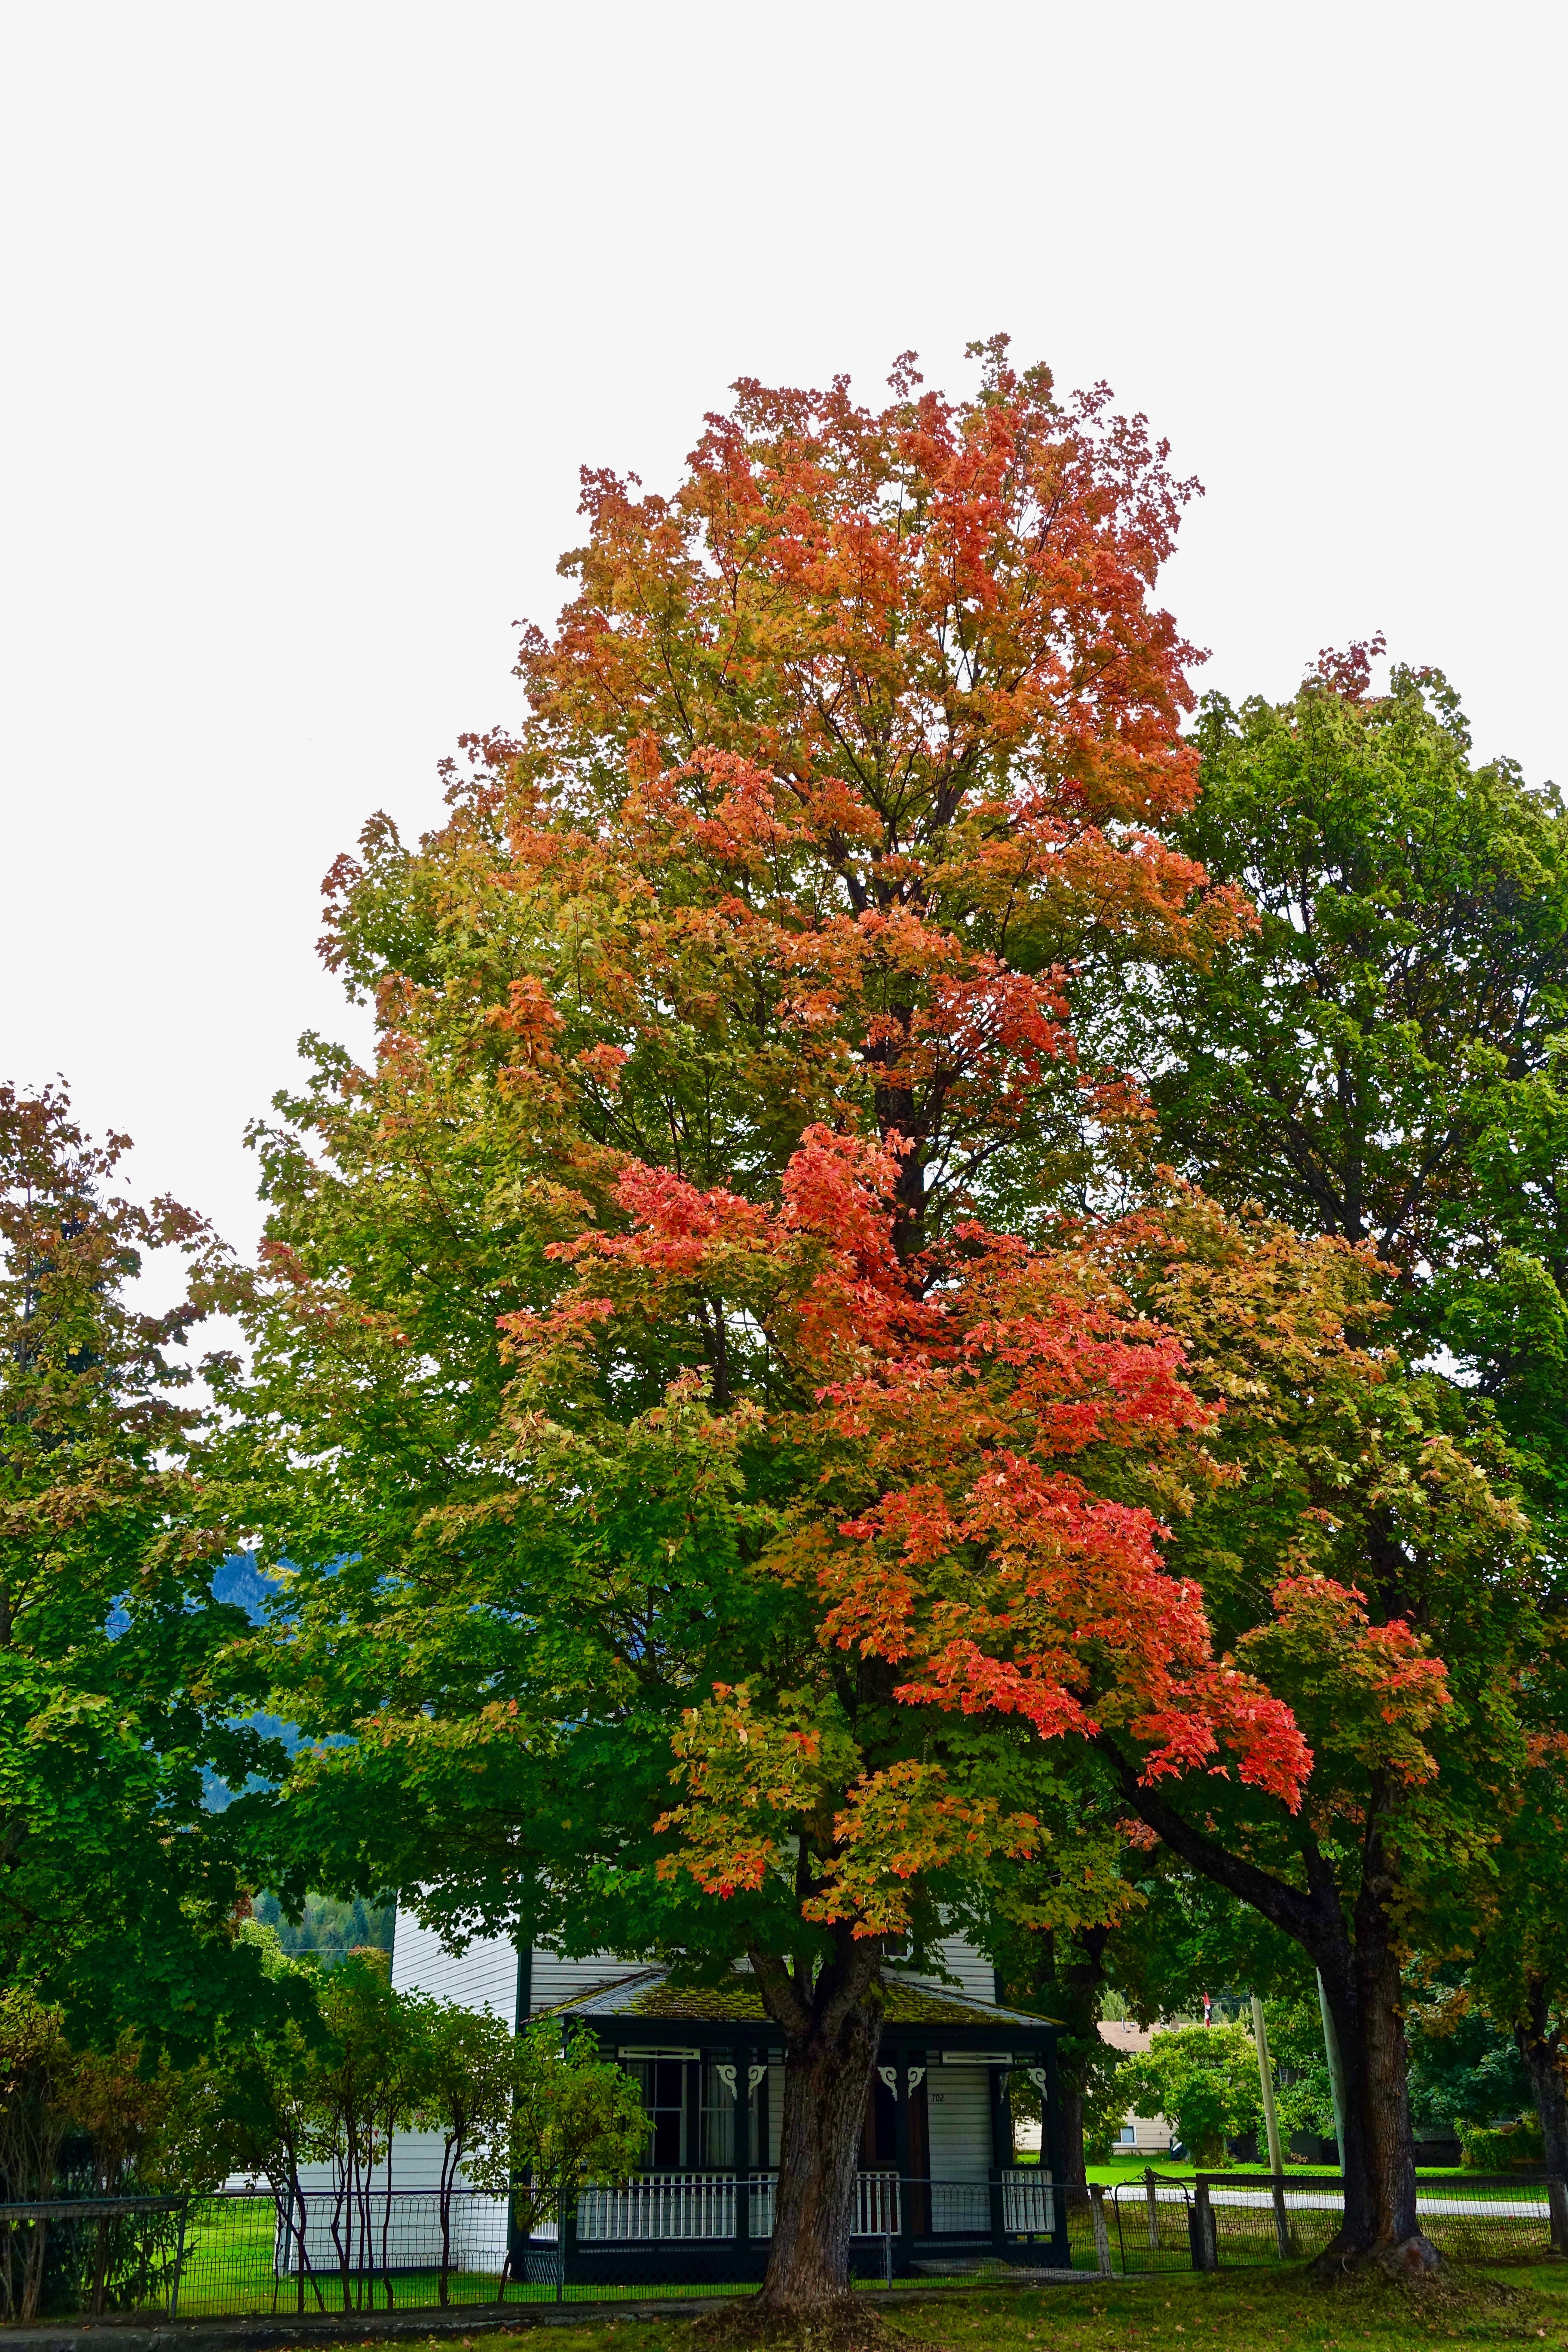
tree, plant, leaf, flower, foliage, red, natural, autumn, botany, garden, season, maple tree, leaves, shrub, deciduous, stunning, flowering plant, woody plant, land plant